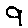
Label: 9